Alfred Allen Paul Curtis

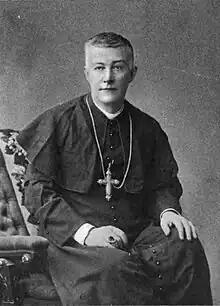

Alfred Allen Paul Curtis (July 4, 1831 – July 11, 1908) was an American prelate of the Roman Catholic Church. He served as bishop of the Diocese of Wilmington in Delaware (1886–1896) and as an auxiliary bishop of the Archdiocese of Baltimore in Maryland (1897–1908). Curtis had served as an Episcopal priest before converting to Catholicism.